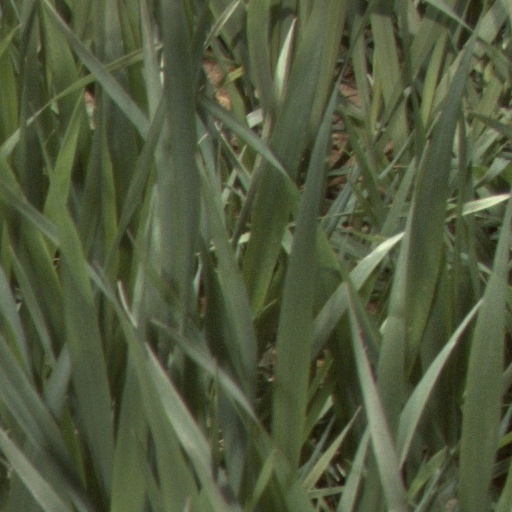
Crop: wheat